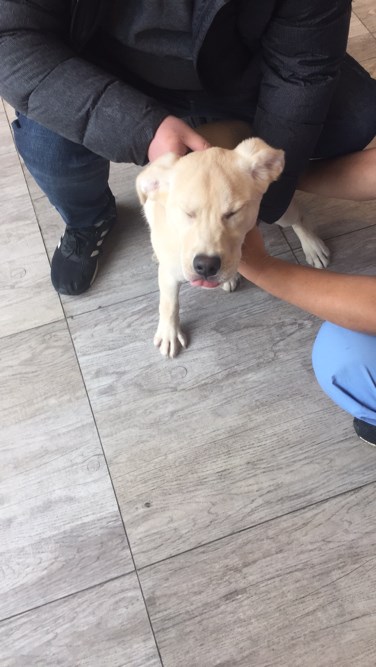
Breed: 3580-n000122-Labrador_retriever